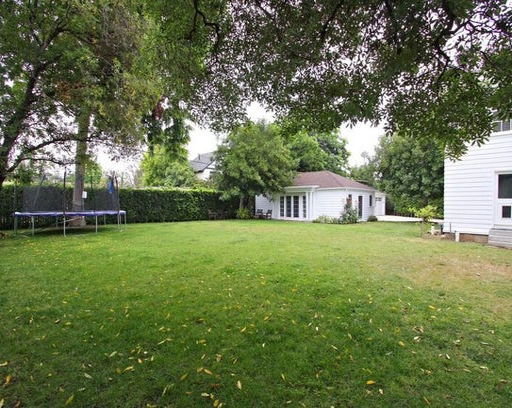
the backyard , which served as the setting of person